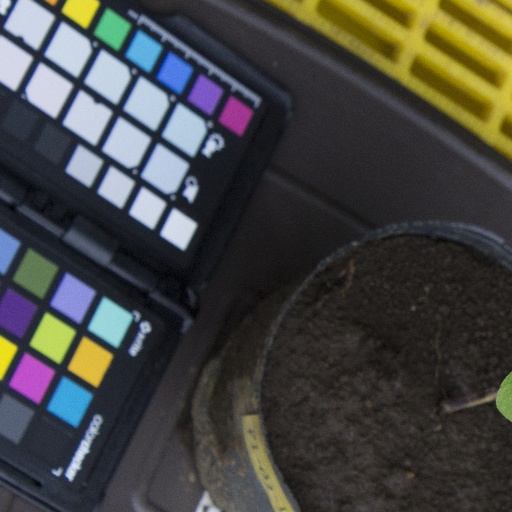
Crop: soybean